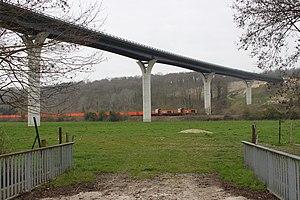
Manéhouville(76), viaduc de la Scie, passage d'un train de terre ( issues du chantier d'une section de la RN27 situé sur les communes de Manéhouville et Tourville-sur-Arques ) à destination du Terminal Forestier du port de Rouen, pour l'écoquartier Flaubert à Rouen . ( tracté par les machines locomotives diesel Vossloh G 1206 COLAS RAIL n°10 et 13 ) .
Manéhouville est une commune française située dans le département de la Seine-Maritime en région Normandie.